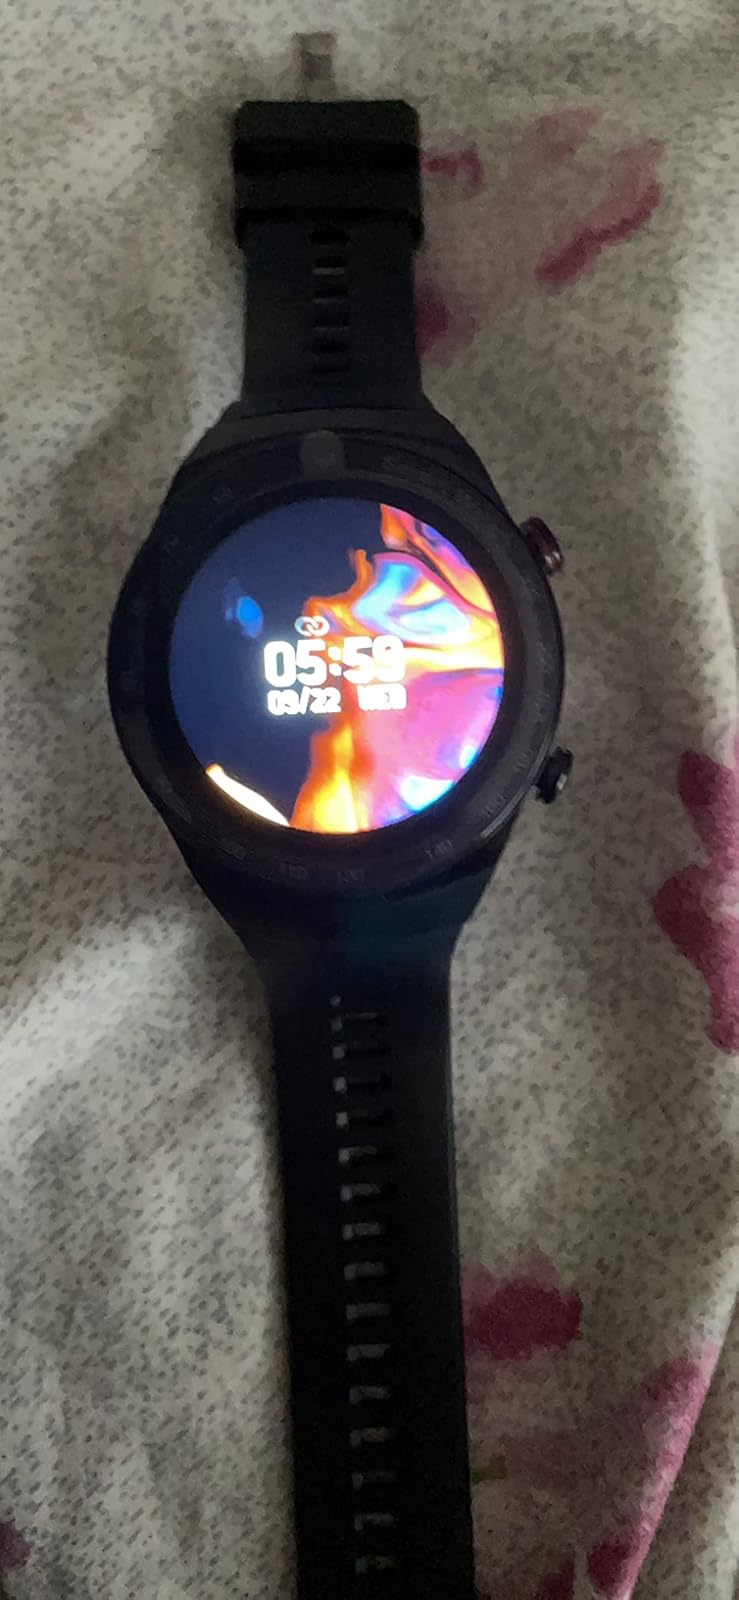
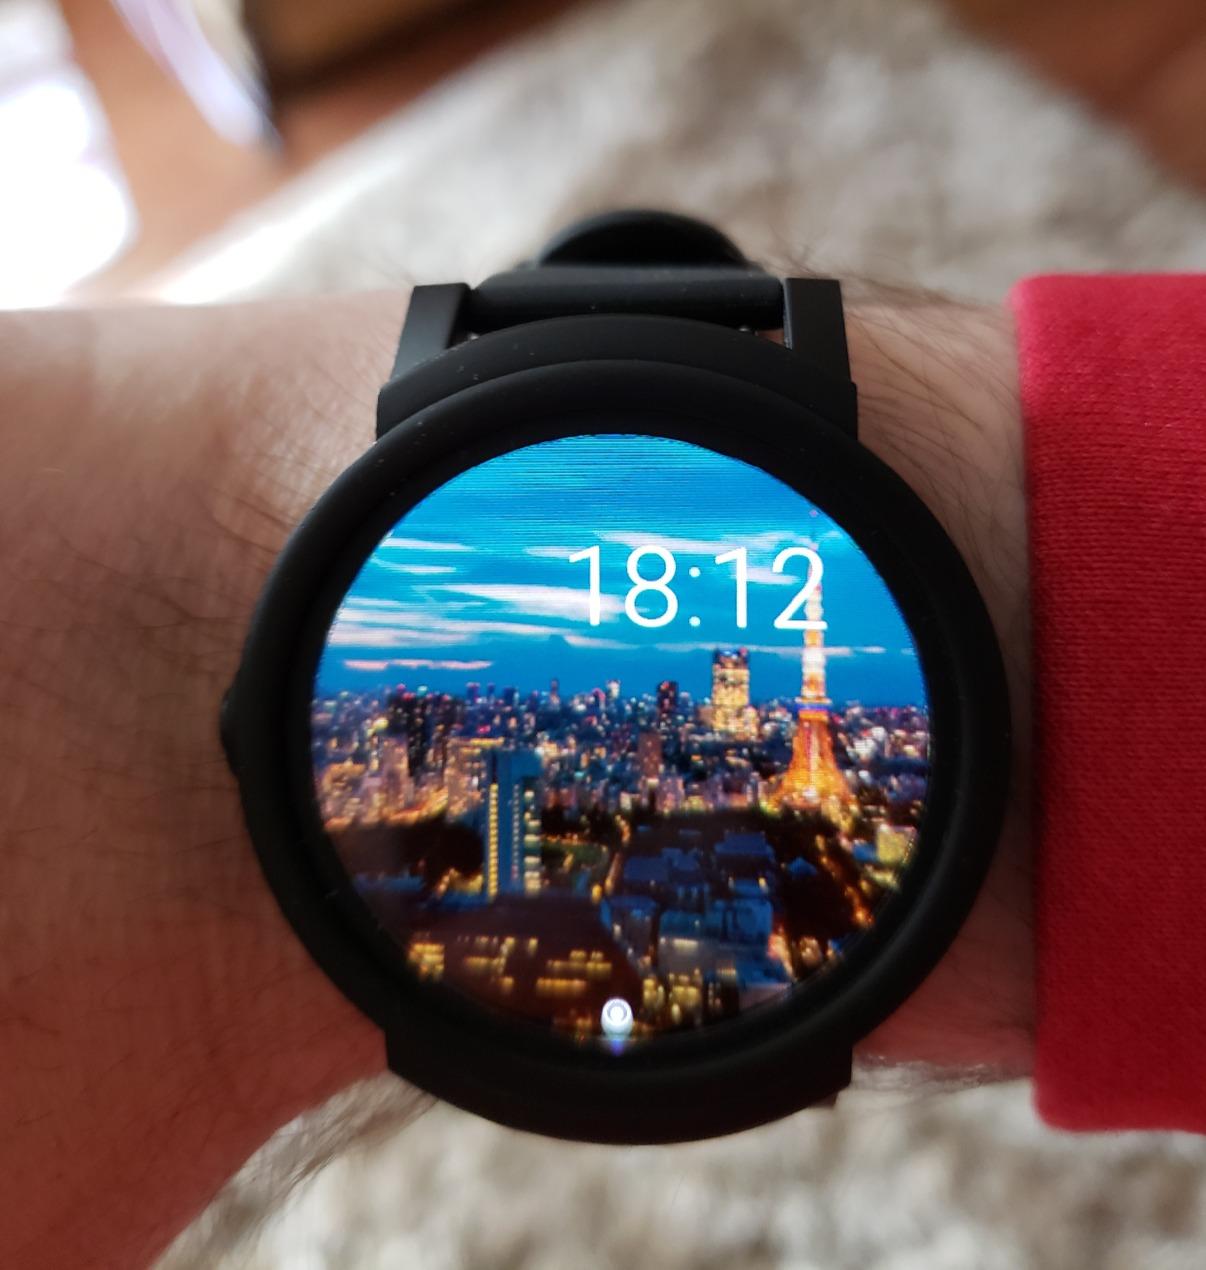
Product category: smartwatch
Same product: no